Cryptocoryne spiralis

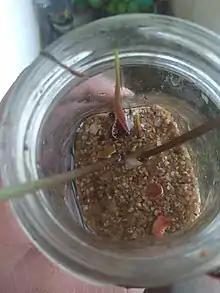
Spathe of "C. spiralis" var. "sprialis"

"Cryotocorne sprialis" stores nutrients in underground rhizome, during the dry season when the marshes dry out, plant survives by losing all its leaves and becoming dormant. Next season when the rains come the rhizome sprouts new leaves.